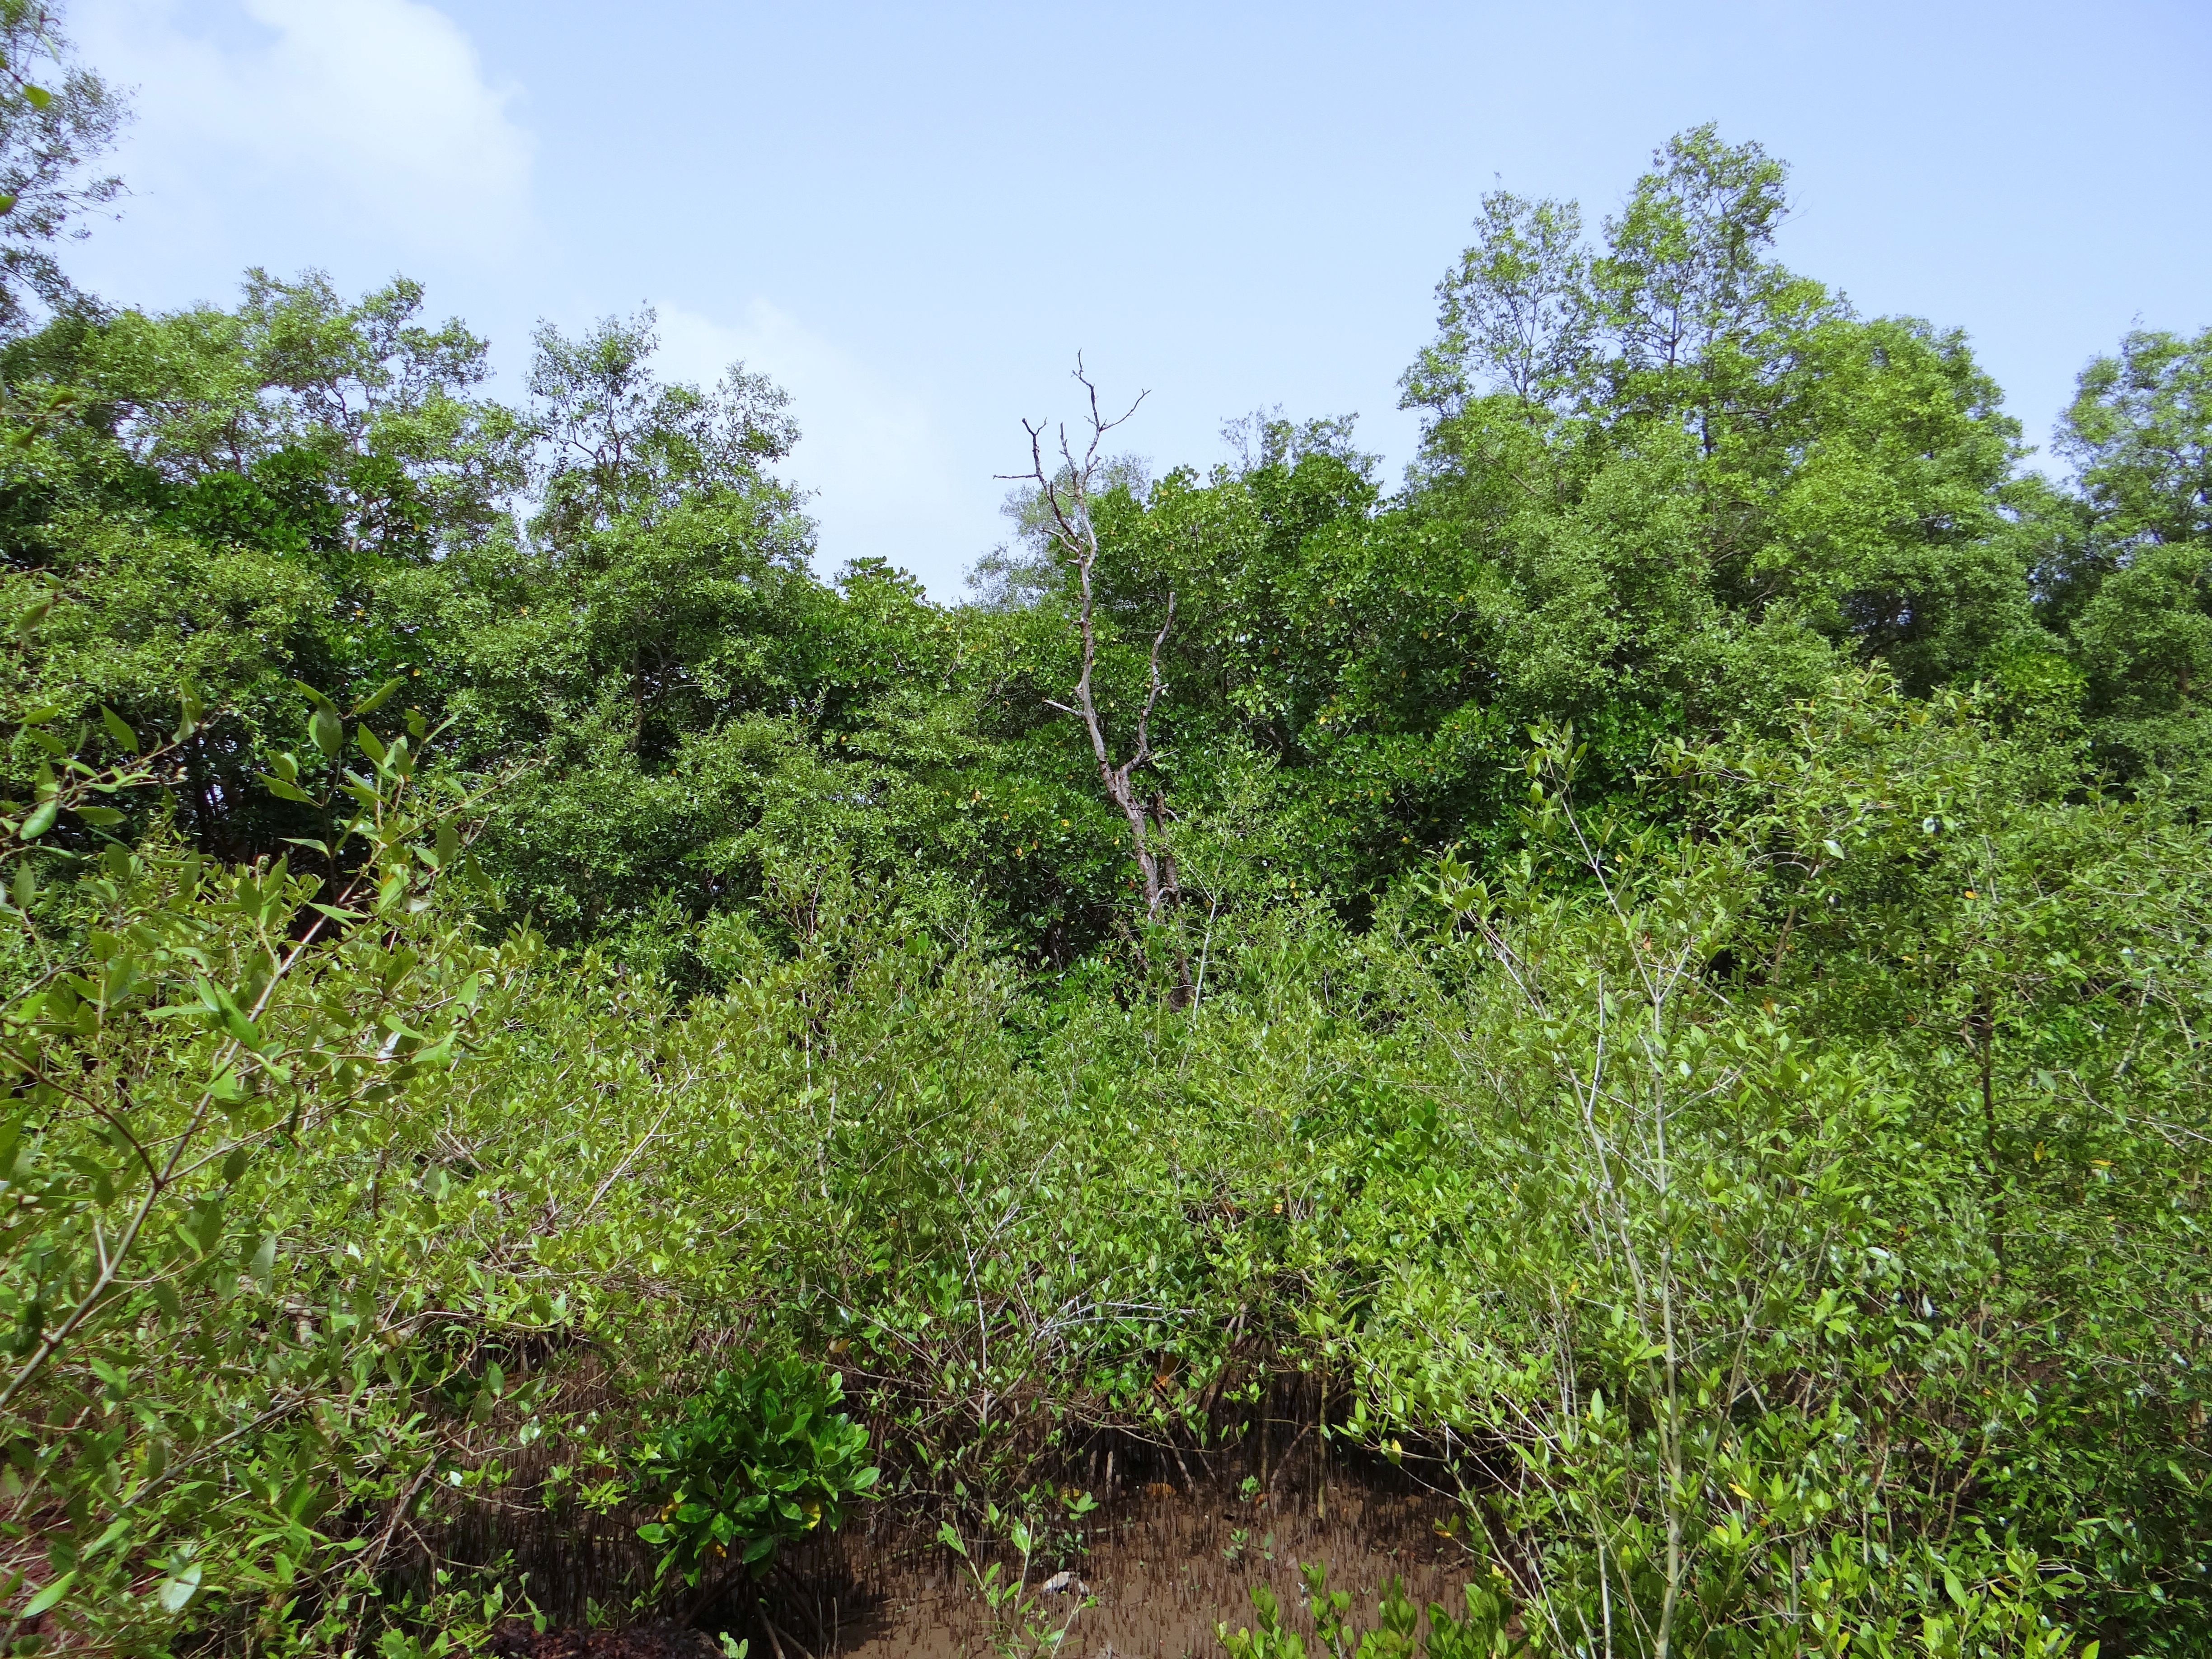
tree, forest, swamp, plant, trail, meadow, flower, jungle, soil, botany, flora, vegetation, shrub, rainforest, wetland, india, woodland, habitat, ecosystem, goa, mangroves, biome, natural environment, woody plant, temperate broadleaf and mixed forest, land plant, land lot, shrubland, terekhol river estuary